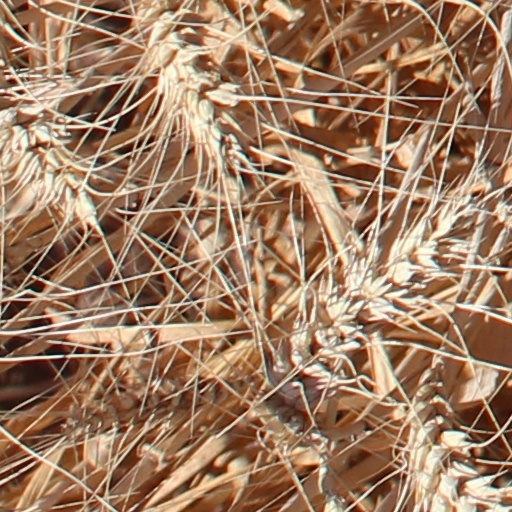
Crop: wheat